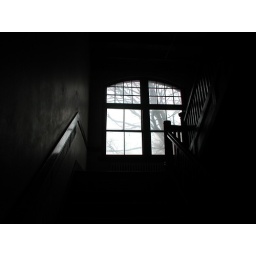
White window in a black stair